Common gamma chain

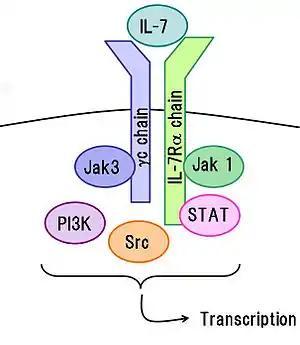
IL-7 receptor and signaling, common γ chain (blue) and IL-7 receptor-α (green)

The γ chain is an integral membrane protein that contains extracellular, transmembrane, and intracellular domains.